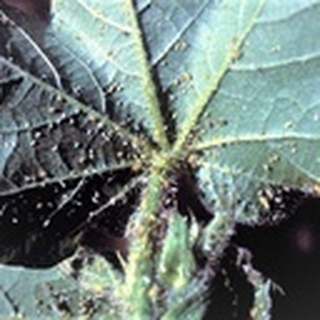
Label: cotton_aphids